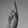
ASL letter: R